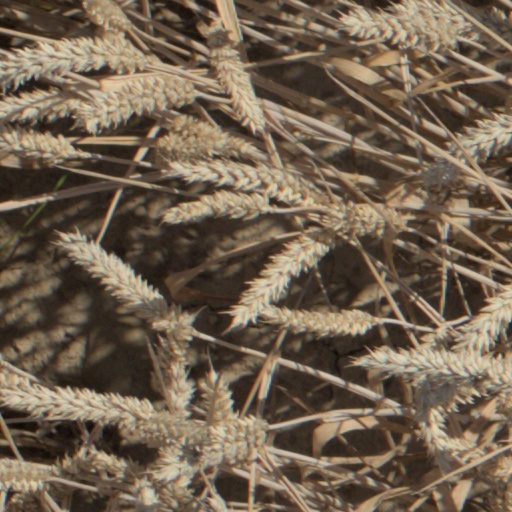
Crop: wheat